Moana Hotel

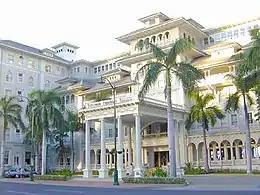
Moana Hotel entrance

The Moana Hotel is a historic hotel building in Honolulu, Hawaii, located at 2365 Kalākaua Avenue in the Waikiki neighborhood. Built in the late 19th century as the first hotel in Waikiki, the Moana opened in 1901. It is listed on the National Register of Historic Places. The hotel was also inducted into Historic Hotels of America, the official program of the National Trust for Historic Preservation, in 1989. The building is currently part of the resort complex known as Moana Surfrider, A Westin Resort & Spa and is managed by Westin Hotels & Resorts.